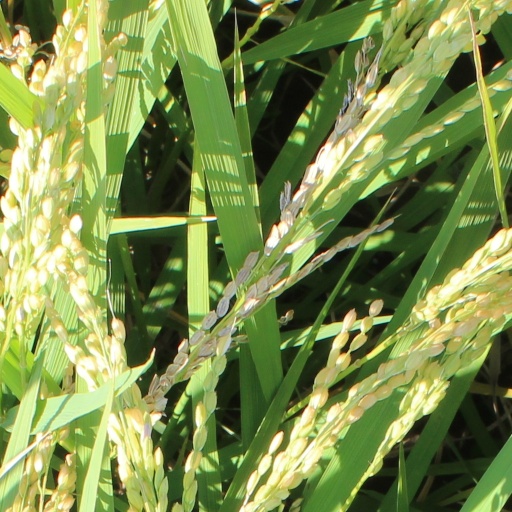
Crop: rice